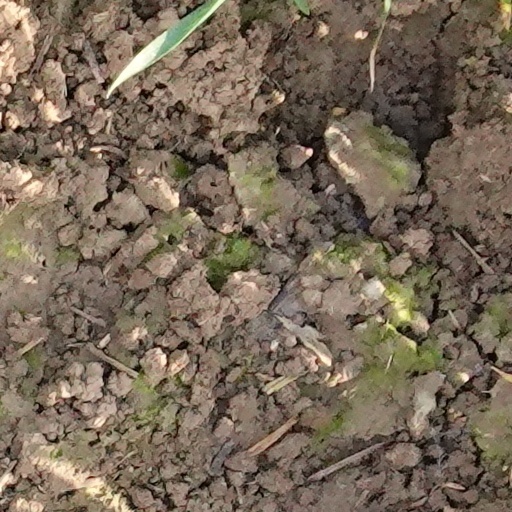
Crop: wheat